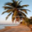
Label: palm_tree